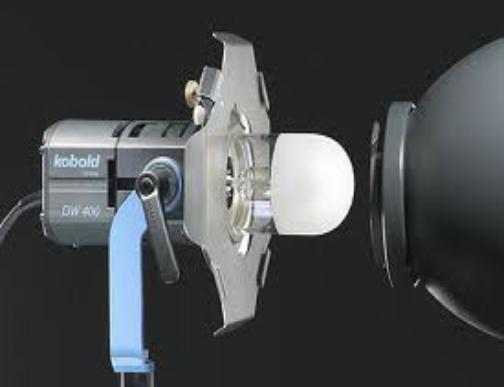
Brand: Bron Elektronik
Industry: Electronic